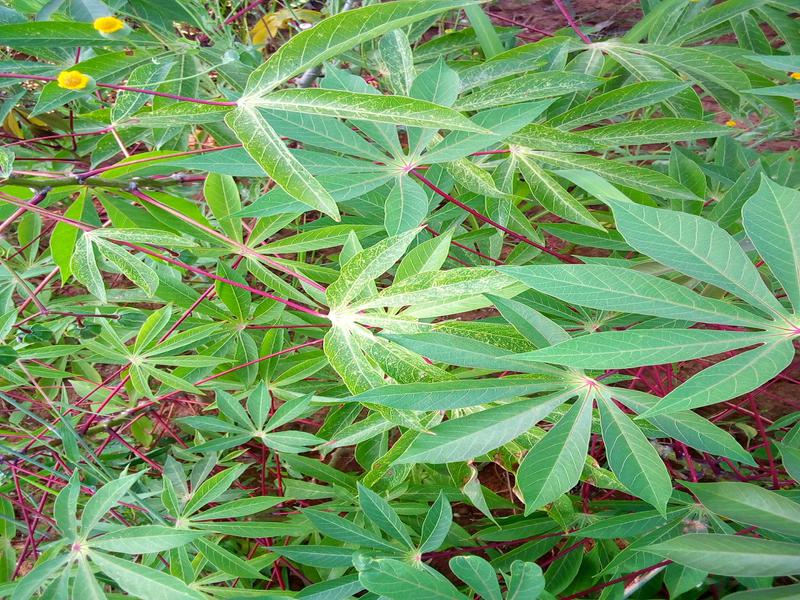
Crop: cassava
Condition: green_mottle